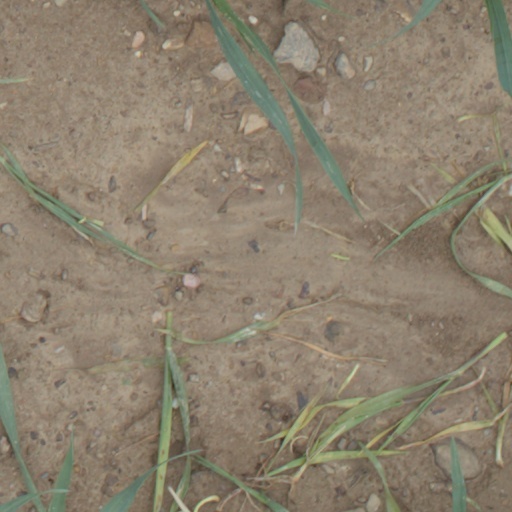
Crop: wheat